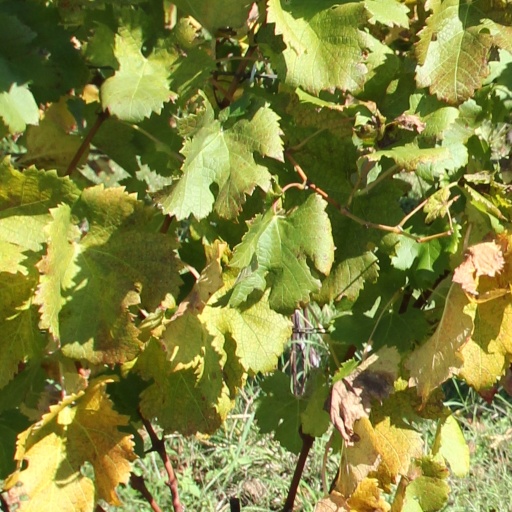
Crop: grape